Abu Ghosh

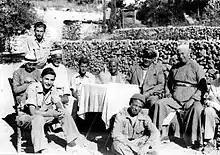
Photograph from Palmach Archive. Caption: "Abu Ghosh – a Jewish-Arab friendship" 1948

In the 1922 census of Palestine conducted by the British Mandate authorities, "Enab" had a population 475, 450 Muslims and 25 Christians, increasing in the 1931 census to 601; 576 Muslims and 25 Christians, in 138 houses.